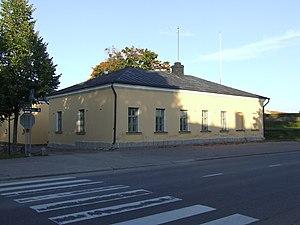
Hamina est une ville de Finlande située au sud-est du pays, dans la région de la Vallée de la Kymi.